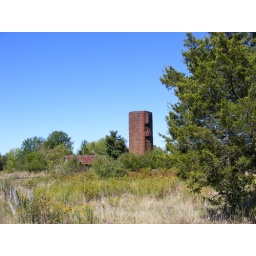
This old silo reminded me of a picture I saw of a castle tower in Scotland.